String Quartet No. 15 (Villa-Lobos)

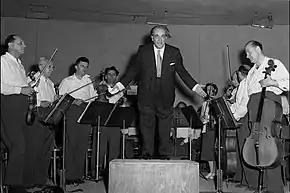
Villa-Lobos in June 1952

String Quartet No. 15 is one of a series of seventeen works in the medium by the Brazilian composer Heitor Villa-Lobos, and was written in 1954. A performance lasts approximately nineteen minutes.